Fogou

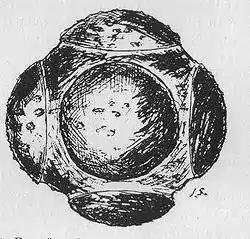
A carved stone ball (petrosphere) found at Jock's Thorn farm in Kilmaurs, East Ayrshire, Scotland.

One function of the souterrains of Gaul and early medieval Ireland is to hide in boltholes to escape detection by raiders. Fogous may have had a similar function to the underground kivas of the Puebloans.